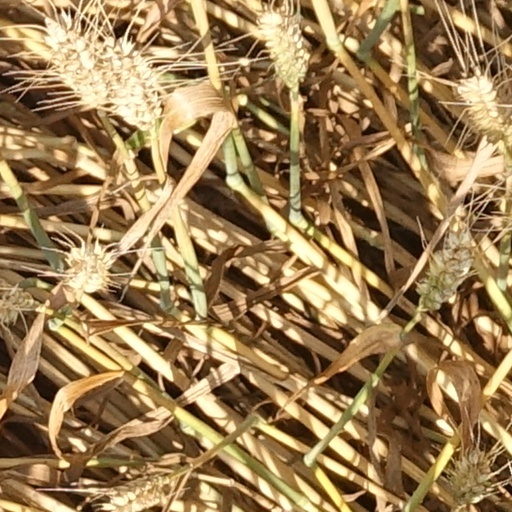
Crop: wheat